The Inner Light (song)

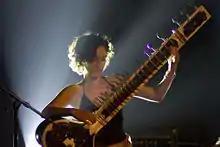
Sitarist Anoushka Shankar (pictured in 2007) performed the song with Jeff Lynne at the Concert for George in November 2002.

Jeff Lynne, who worked frequently with Harrison after the Beatles' break-up, sang "The Inner Light" at the Concert for George tribute, held at London's Royal Albert Hall on 29 November 2002, a year after the former Beatle's death. In what Simon Leng describes as "a wonderfully eloquent duet", Lynne performed the song with Anoushka Shankar, who played the original sarod part on sitar. Lynne and Shankar were accompanied by Harrison's son Dhani (on keyboards and backing vocals) and an ensemble of Indian musicians that included percussionist Tanmoy Bose (on dholak), Rajendra Prasanna (shehnai) and Sunil Gupta (flute).